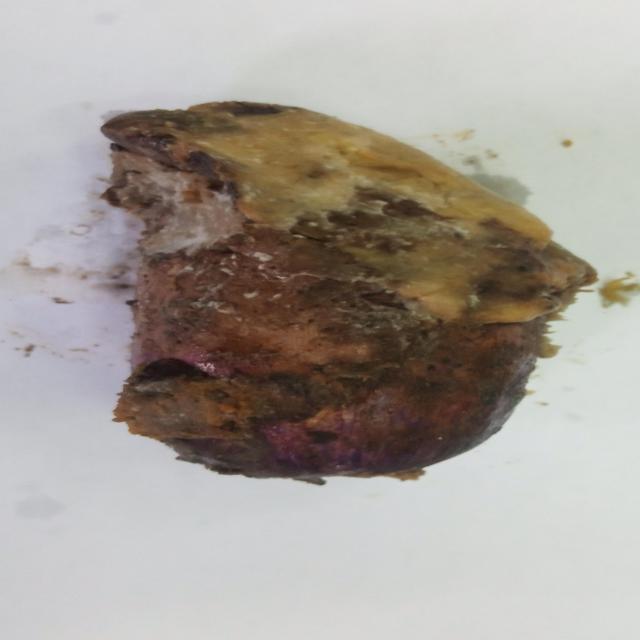
Plum grade: rotten